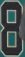
Number: 8